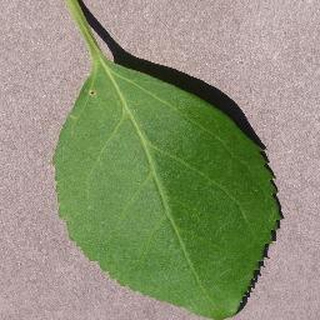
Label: healthy_cherry